Mourasuchus

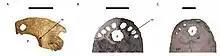
Occlusal pits in "M. atopus", "M. arendsi" & "M. pattersoni"

"Mourasuchus" is well known for its strange anatomy, its skull exceptionally dorsoventrally flattened, broad, and overall platyrostral in shape, differing greatly from any other caiman currently known, most closely resembling the enigmatic crocodyliform "Stomatosuchus" from the Late Cretaceous Bahariya Formation. The nares are elevated and so is the high postrostral cranium and short skull table. The orbital margins are likewise raised above the rostrum with thickened anteromedial margins formed by a knob-like swelling of the frontal and prefrontal bones. Overall, the orbits are smaller than the infratemporal fenestrae. The teeth were generally small and conical, numbering upwards of 40 teeth on each side of the upper and lower jaw and interlocking perfectly. The posterior teeth of the dentary and maxilla are laterally compressed. The premaxilla of "Mourasuchus" show noticeably large occlusal pits, especially noticeable in "M. arendsi". However, such pits can be observed in a variety of extant and fossil taxa and are not considered to be diagnostic between species of "Mourasuchus".